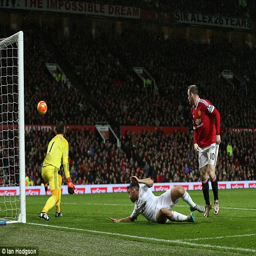
the former star had gone appearances without scoring before this goal